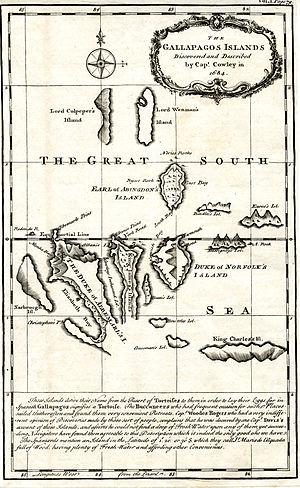
James Burney est un navigateur anglais.
William Ambrose Cowley est un pirate britannique du XVIIᵉ siècle.